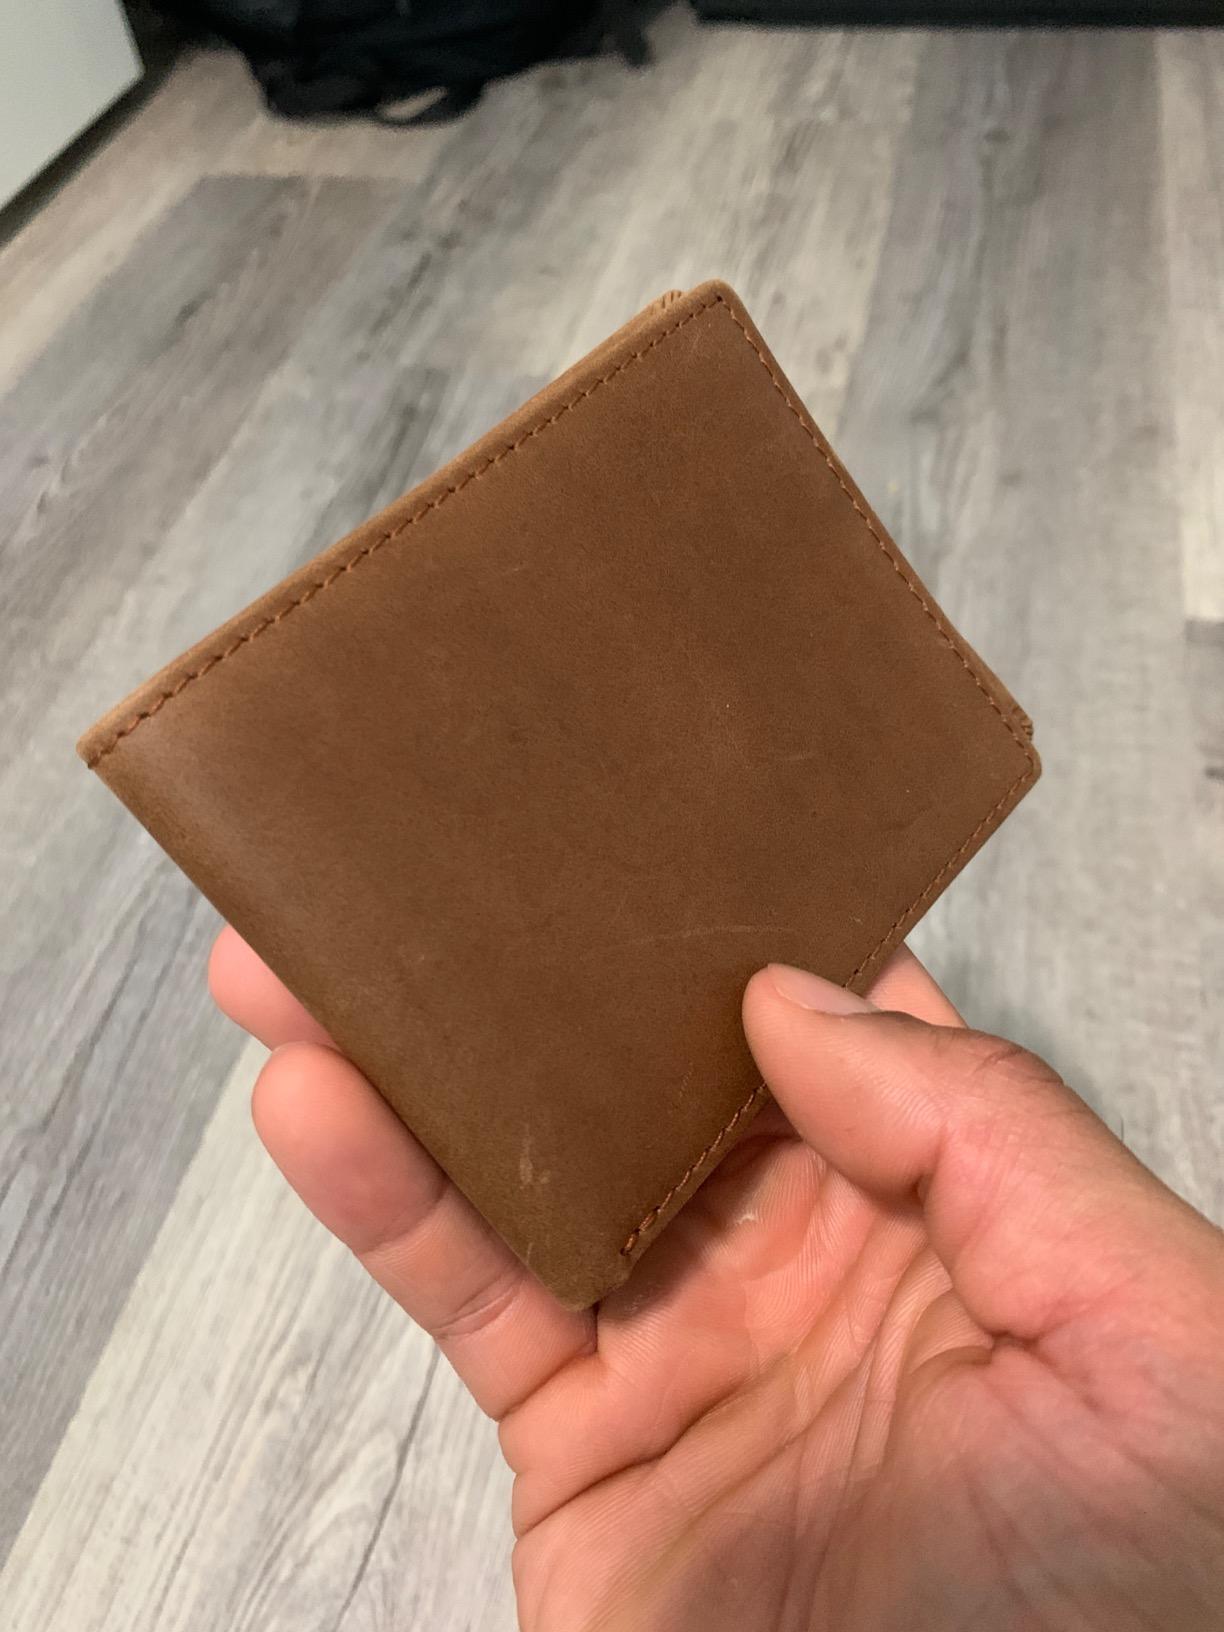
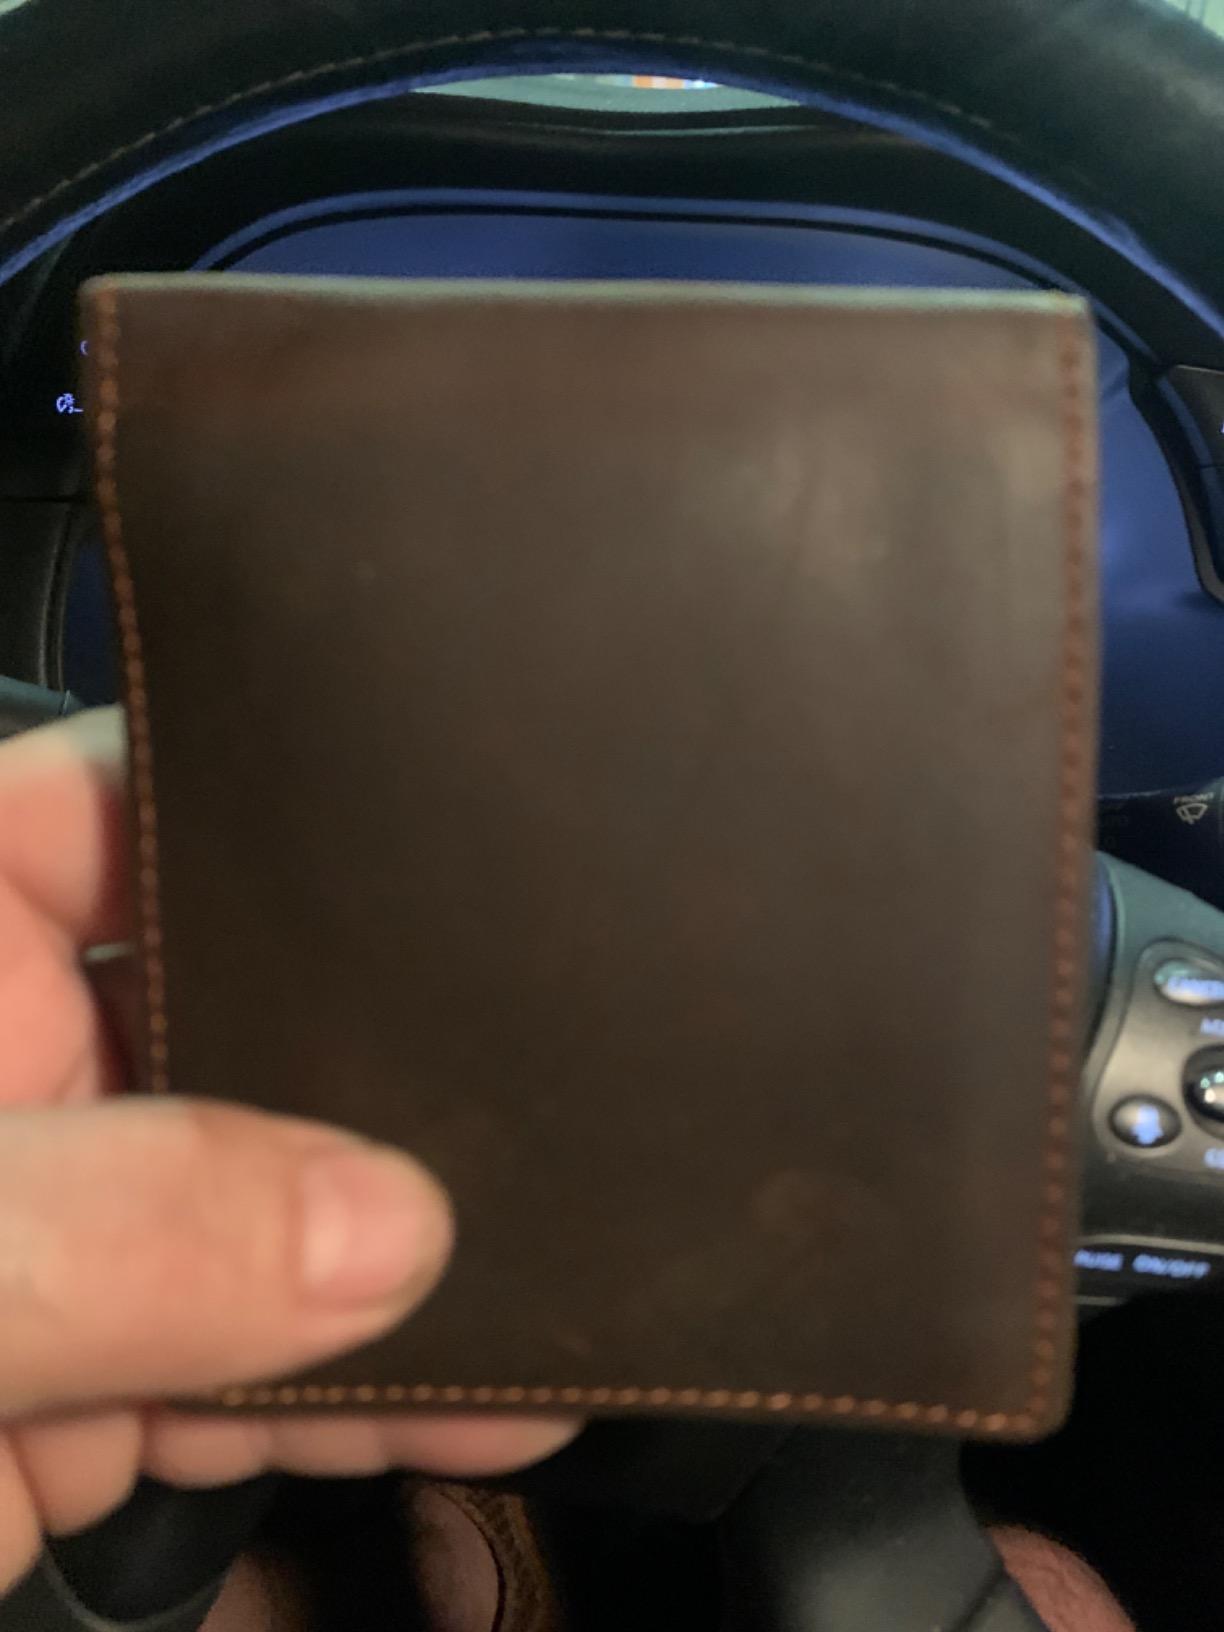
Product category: accessories_wallet
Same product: no